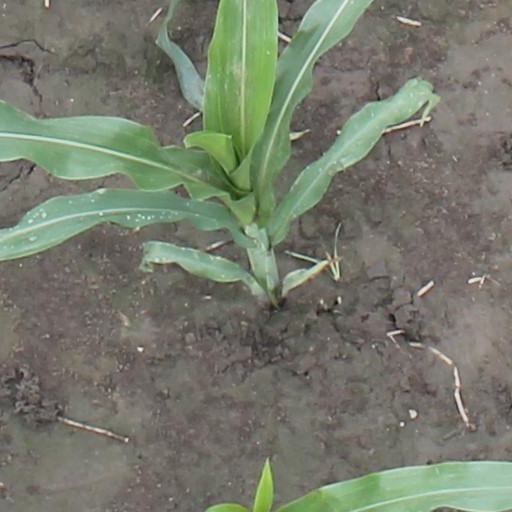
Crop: maize; corn